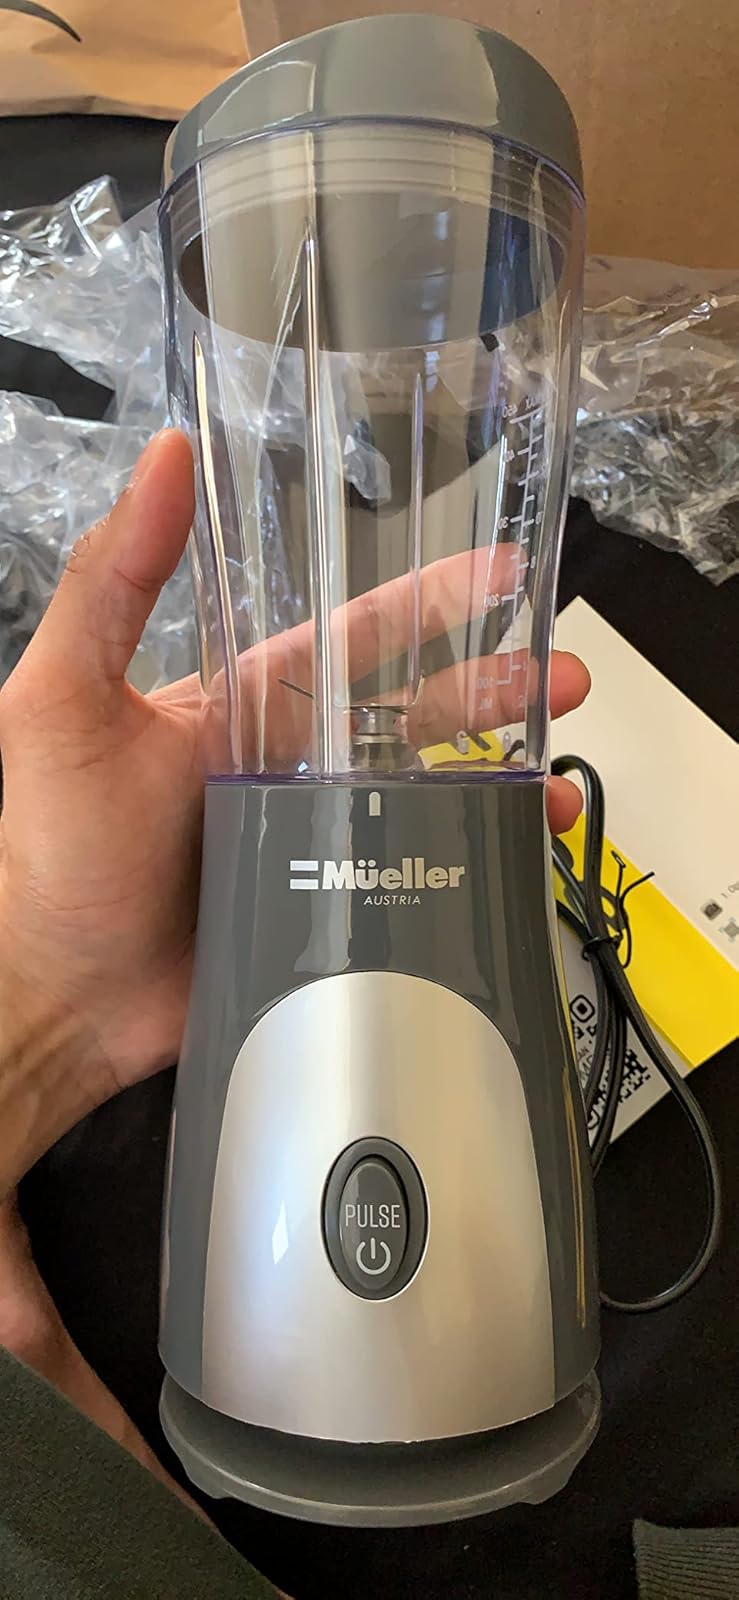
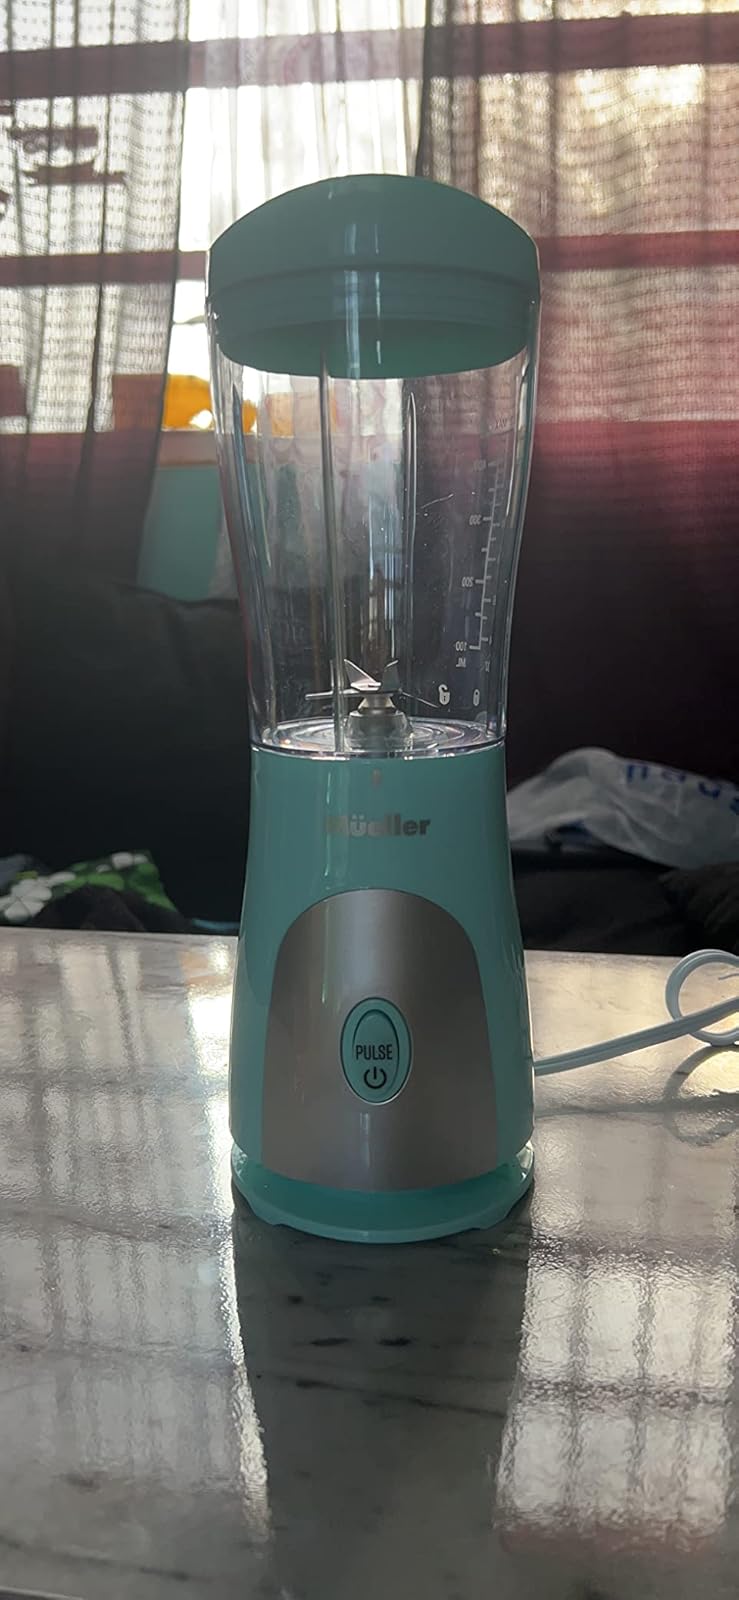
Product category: items_blender
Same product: no